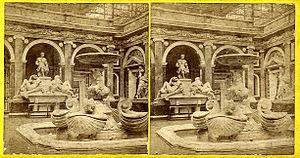
Les cartes stéréoscopiques sont des photographies en relief stéréoscopique, très en vogue à la fin du XIXᵉ et au début du XXᵉ siècle, tirées par contact sur papier et collées sur une carte de format normalisé, ou bien imprimées, à observer au moyen d'un stéréoscope de Holmes, dit encore stéréoscope mexicain.